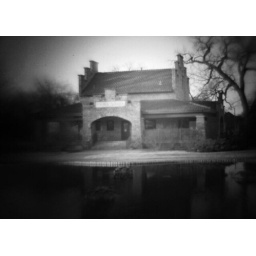
Riverside Villa shot with digital camera from the ground glass of the 5x7 and desaturated in Photo Shop.